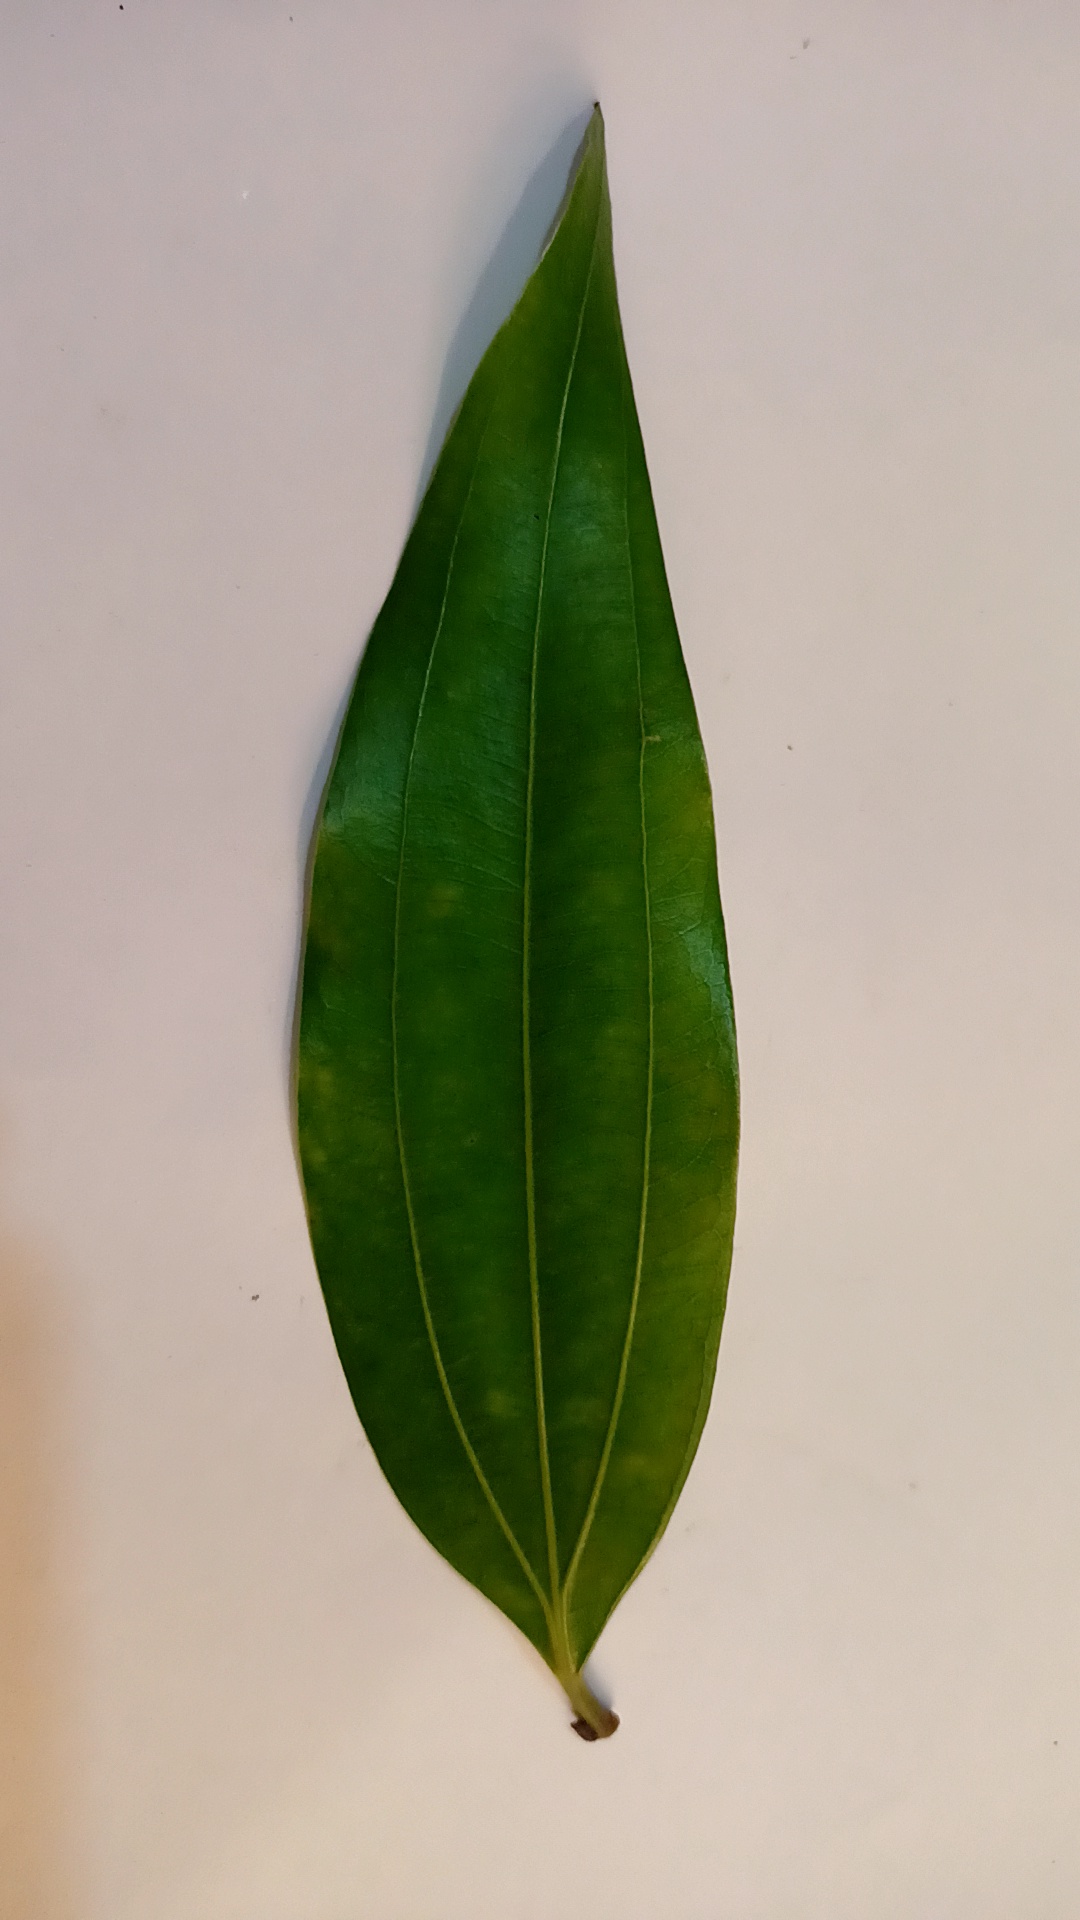
Label: Healthy